Anarky in Gotham City

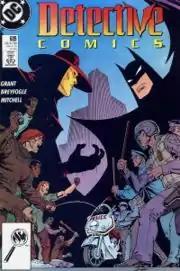
Highlighting their political conflict, the cover of "Detective Comics" #609 contrasts Anarky as a champion of the oppressed, and Batman as a champion of the law; art by Norm Breyfogle.

Lonnie Machin is introduced as "Anarky" as early as his first appearance in "Detective Comics" #608, withholding his origin story for a later point.